Luigi Nono

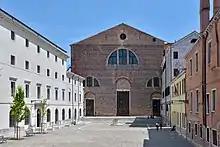
The Church of San Lorenzo, where "Prometeo" was premiered in 1984

Nono's second period, commonly thought to have begun after "Intolleranza", reaches its apogee in his second "azione scenica", "Al gran sole carico d'amore" (1972–74)—a collaboration with Yuri Lyubimov, who was then director of the Taganka Theatre in Moscow. In this large-scale stage work, Nono completely dispenses with a dramatic narrative, and presents pivotal moments in the history of Communism and class-struggle "side-by-side" to produce his "theatre of consciousness". The subject matter (as evident from the quotations from manifestos and poems, Marxist classics to the anonymous utterances of workers) deals with failed revolutions; the Paris Commune of 1871, the 1905 Russian Revolution, and the insurgency of militants in 1960s Chile under the leadership of Che Guevara and Tania Bunke. Then extremely topical, "Al gran sole" offers a multi-lateral spectacle and a moving meditation on the history of twentieth-century communism, as viewed through the prism of Nono's music. It was premiered at the Teatro Lirico, Milan, in 1975.